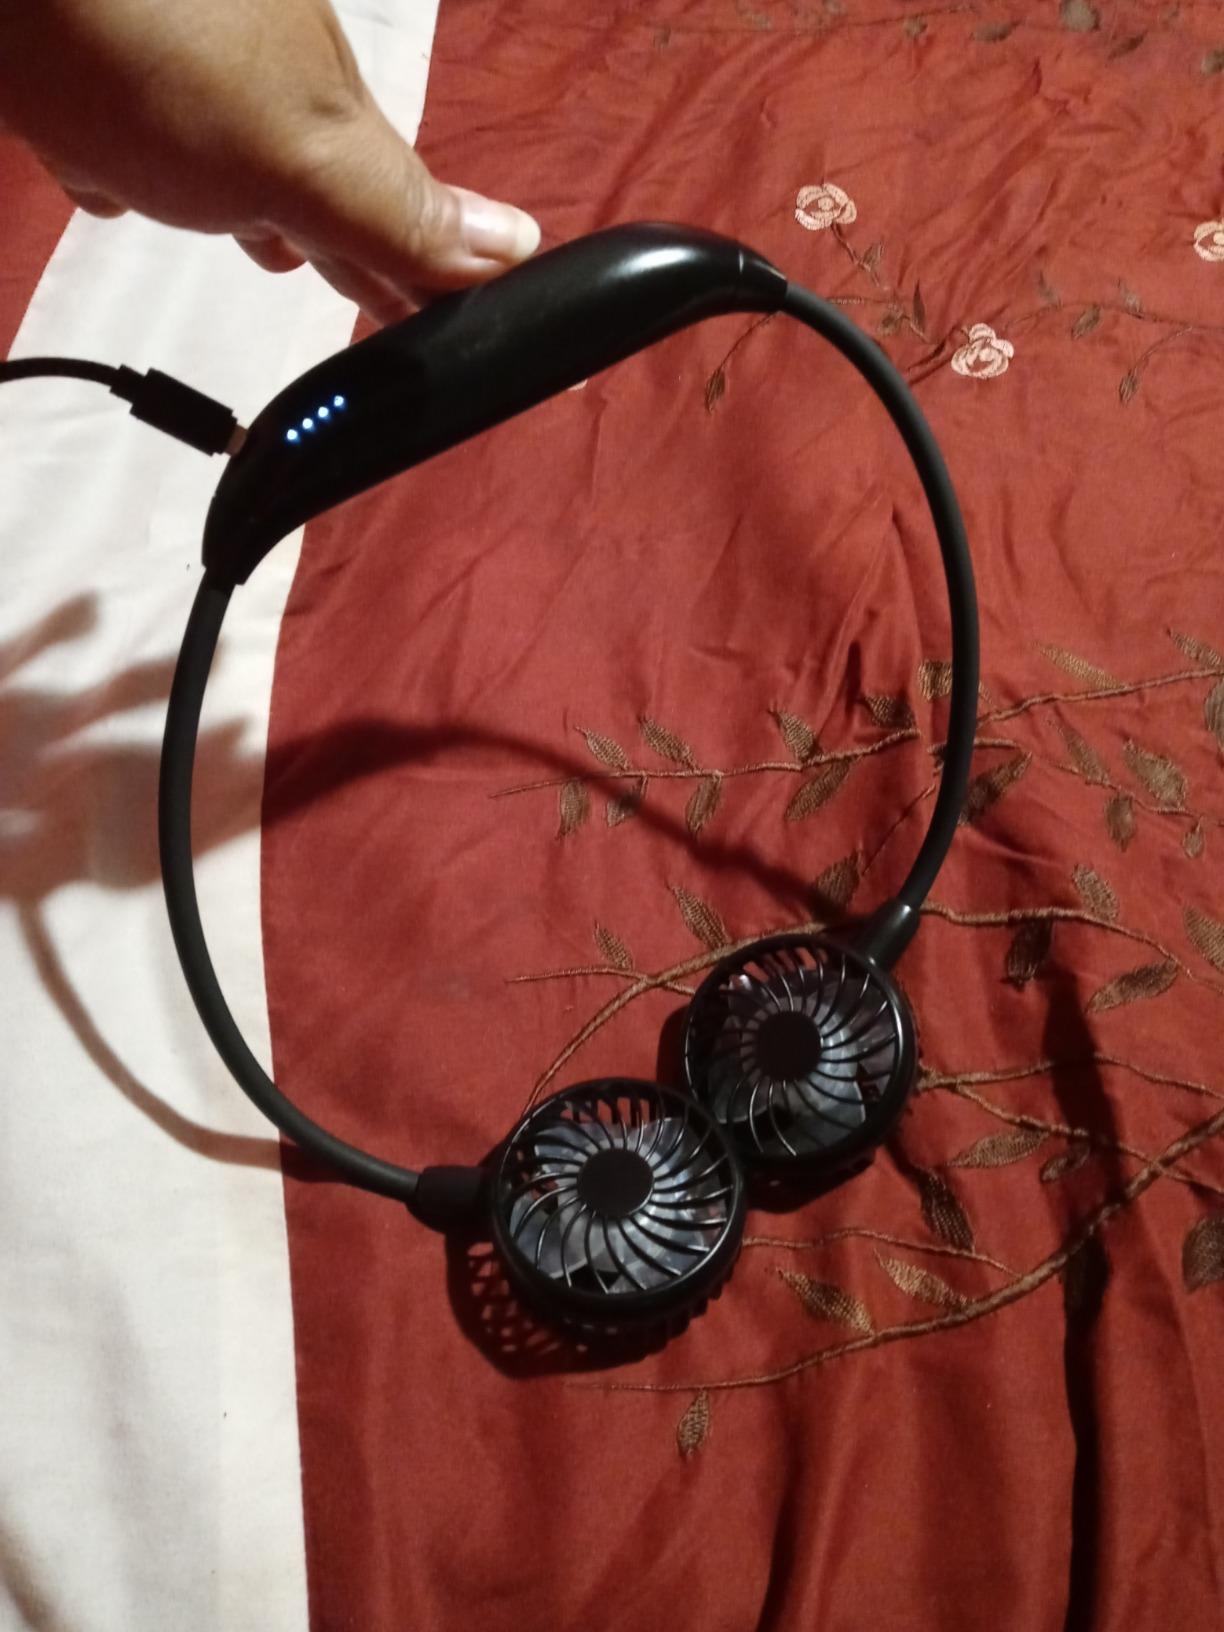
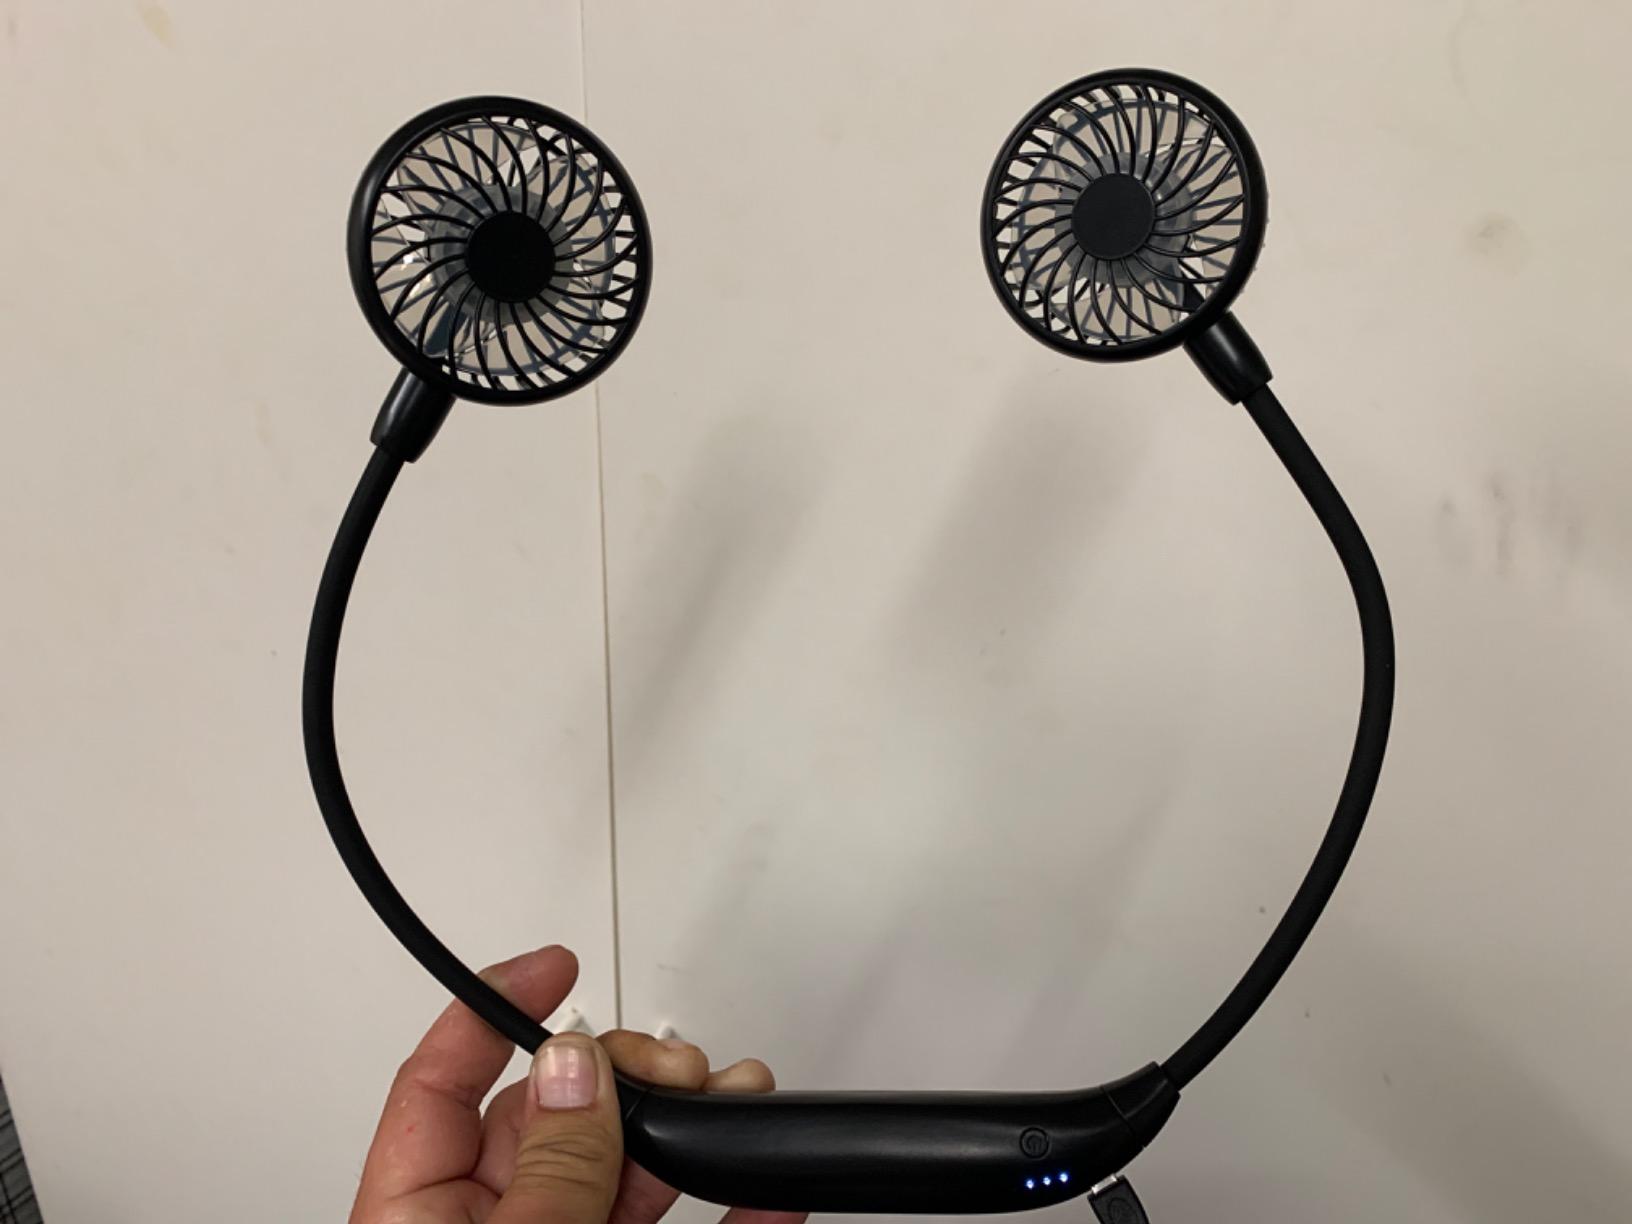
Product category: fan
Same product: yes